Larrousse

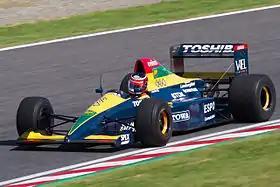
Aguri Suzuki took the Larrousse team's best result with third place at the 1990 Japanese Grand Prix. Here he demonstrates the car at the same venue 22 years later.

The season was Larrousse's best in Formula One, despite being forced to pre-qualify for the first half of the season. Suzuki managed to score the team's first, and ultimately only, podium, in front of his home fans at Suzuka in the Japanese Grand Prix, and the team finished sixth in the Constructors' Championship. Then things began to unravel when Lamborghini announced it was switching to Ligier. Of greater concern was the FIA considering taking away Larrousse's points because of an alleged "false declaration" about the design of the chassis. It transpired the team had made an honest mistake by registering the car as manufactured by themselves, when in fact it was designed and built by Lola in England. Although the team officially lost their points from 1990, the team kept the travel benefits and prize money associated with their championship finish and did not have to take part in pre-qualifying.